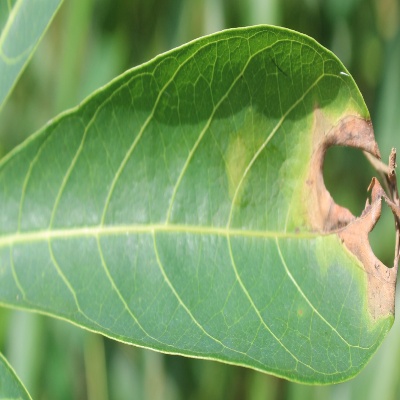
Crop: Cassava
Condition: bacterial blight